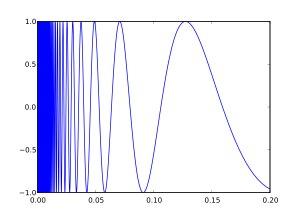
En mathématiques, et plus particulièrement en topologie, la connexité par arcs est un raffinement de la notion de connexité. Un espace topologique est dit connexe par arcs si deux points quelconques peuvent toujours être reliés par un chemin. Bien que la connexité est la notion fondamentale, la connexité par arcs est plus intuitive et se trouve être très souvent la meilleure façon de prouver la connexité.
En mathématiques, plus précisément en topologie, un espace localement connexe est un espace topologique pouvant être décrit à l’aide de ses ouverts connexes.